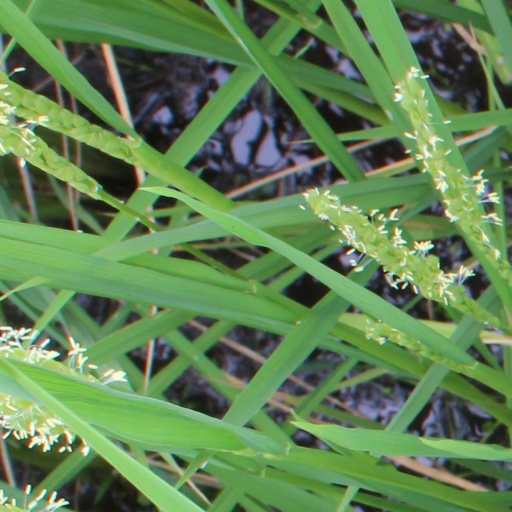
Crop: rice